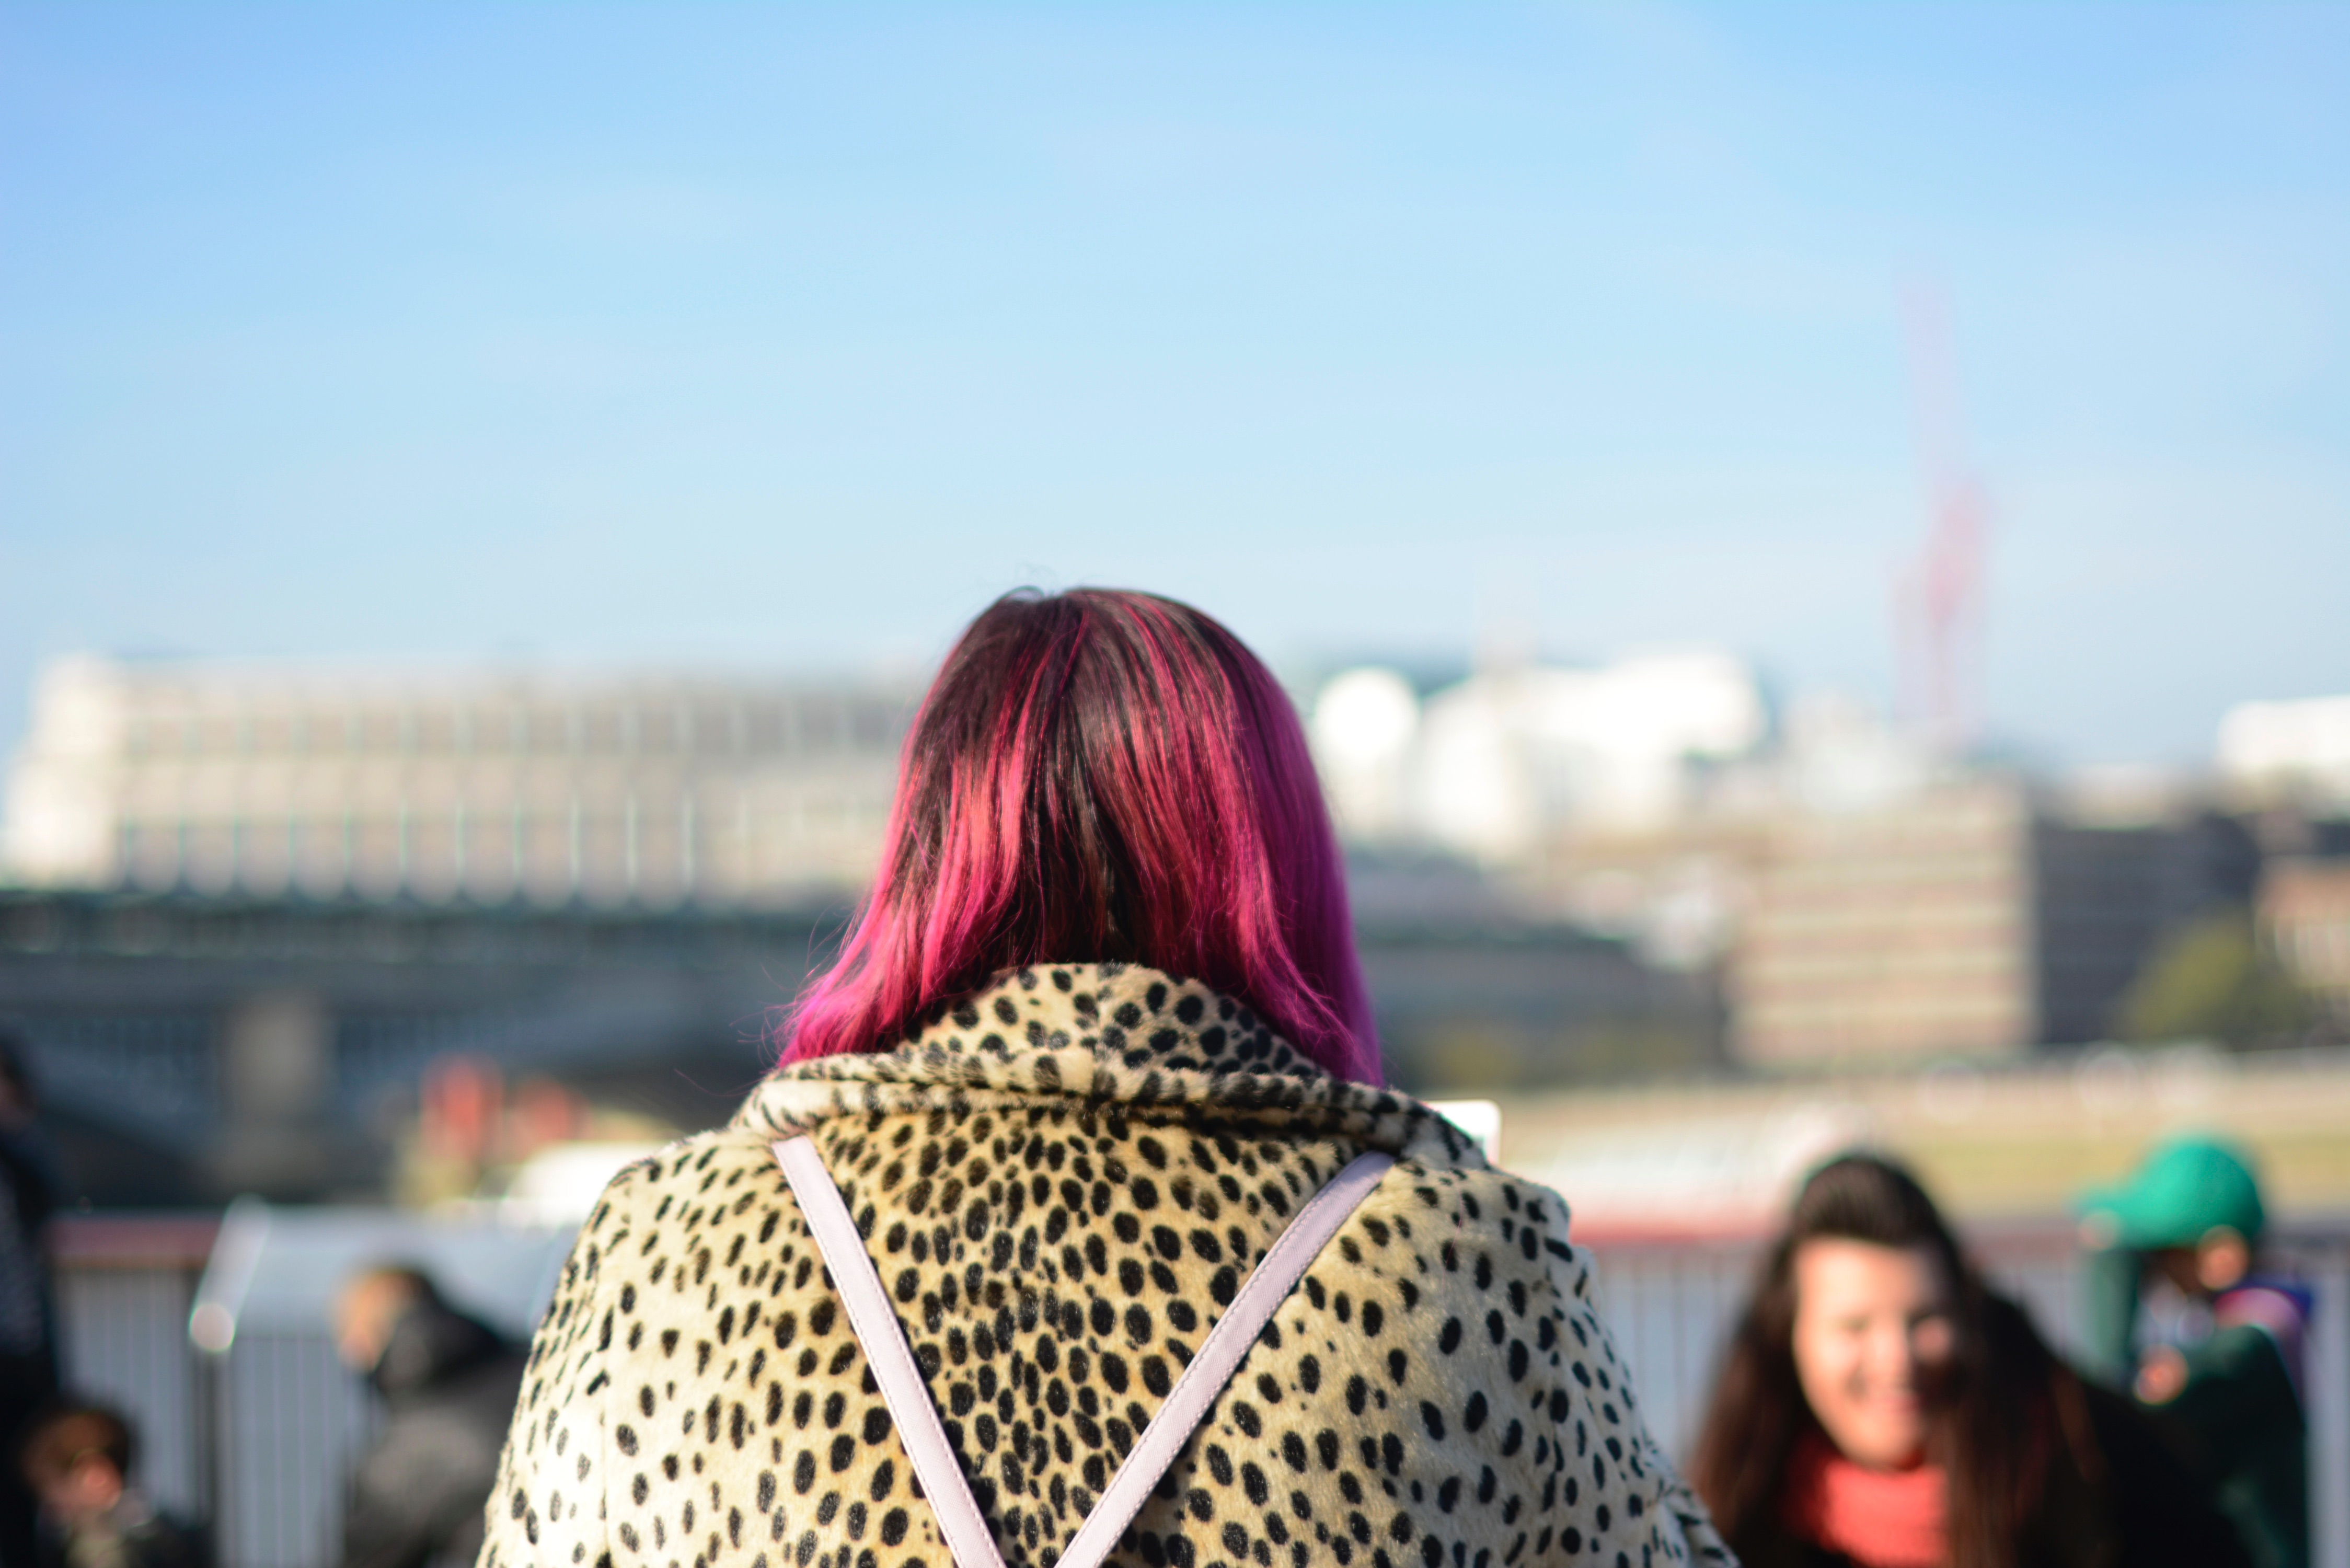
people, red, color, fashion, dress